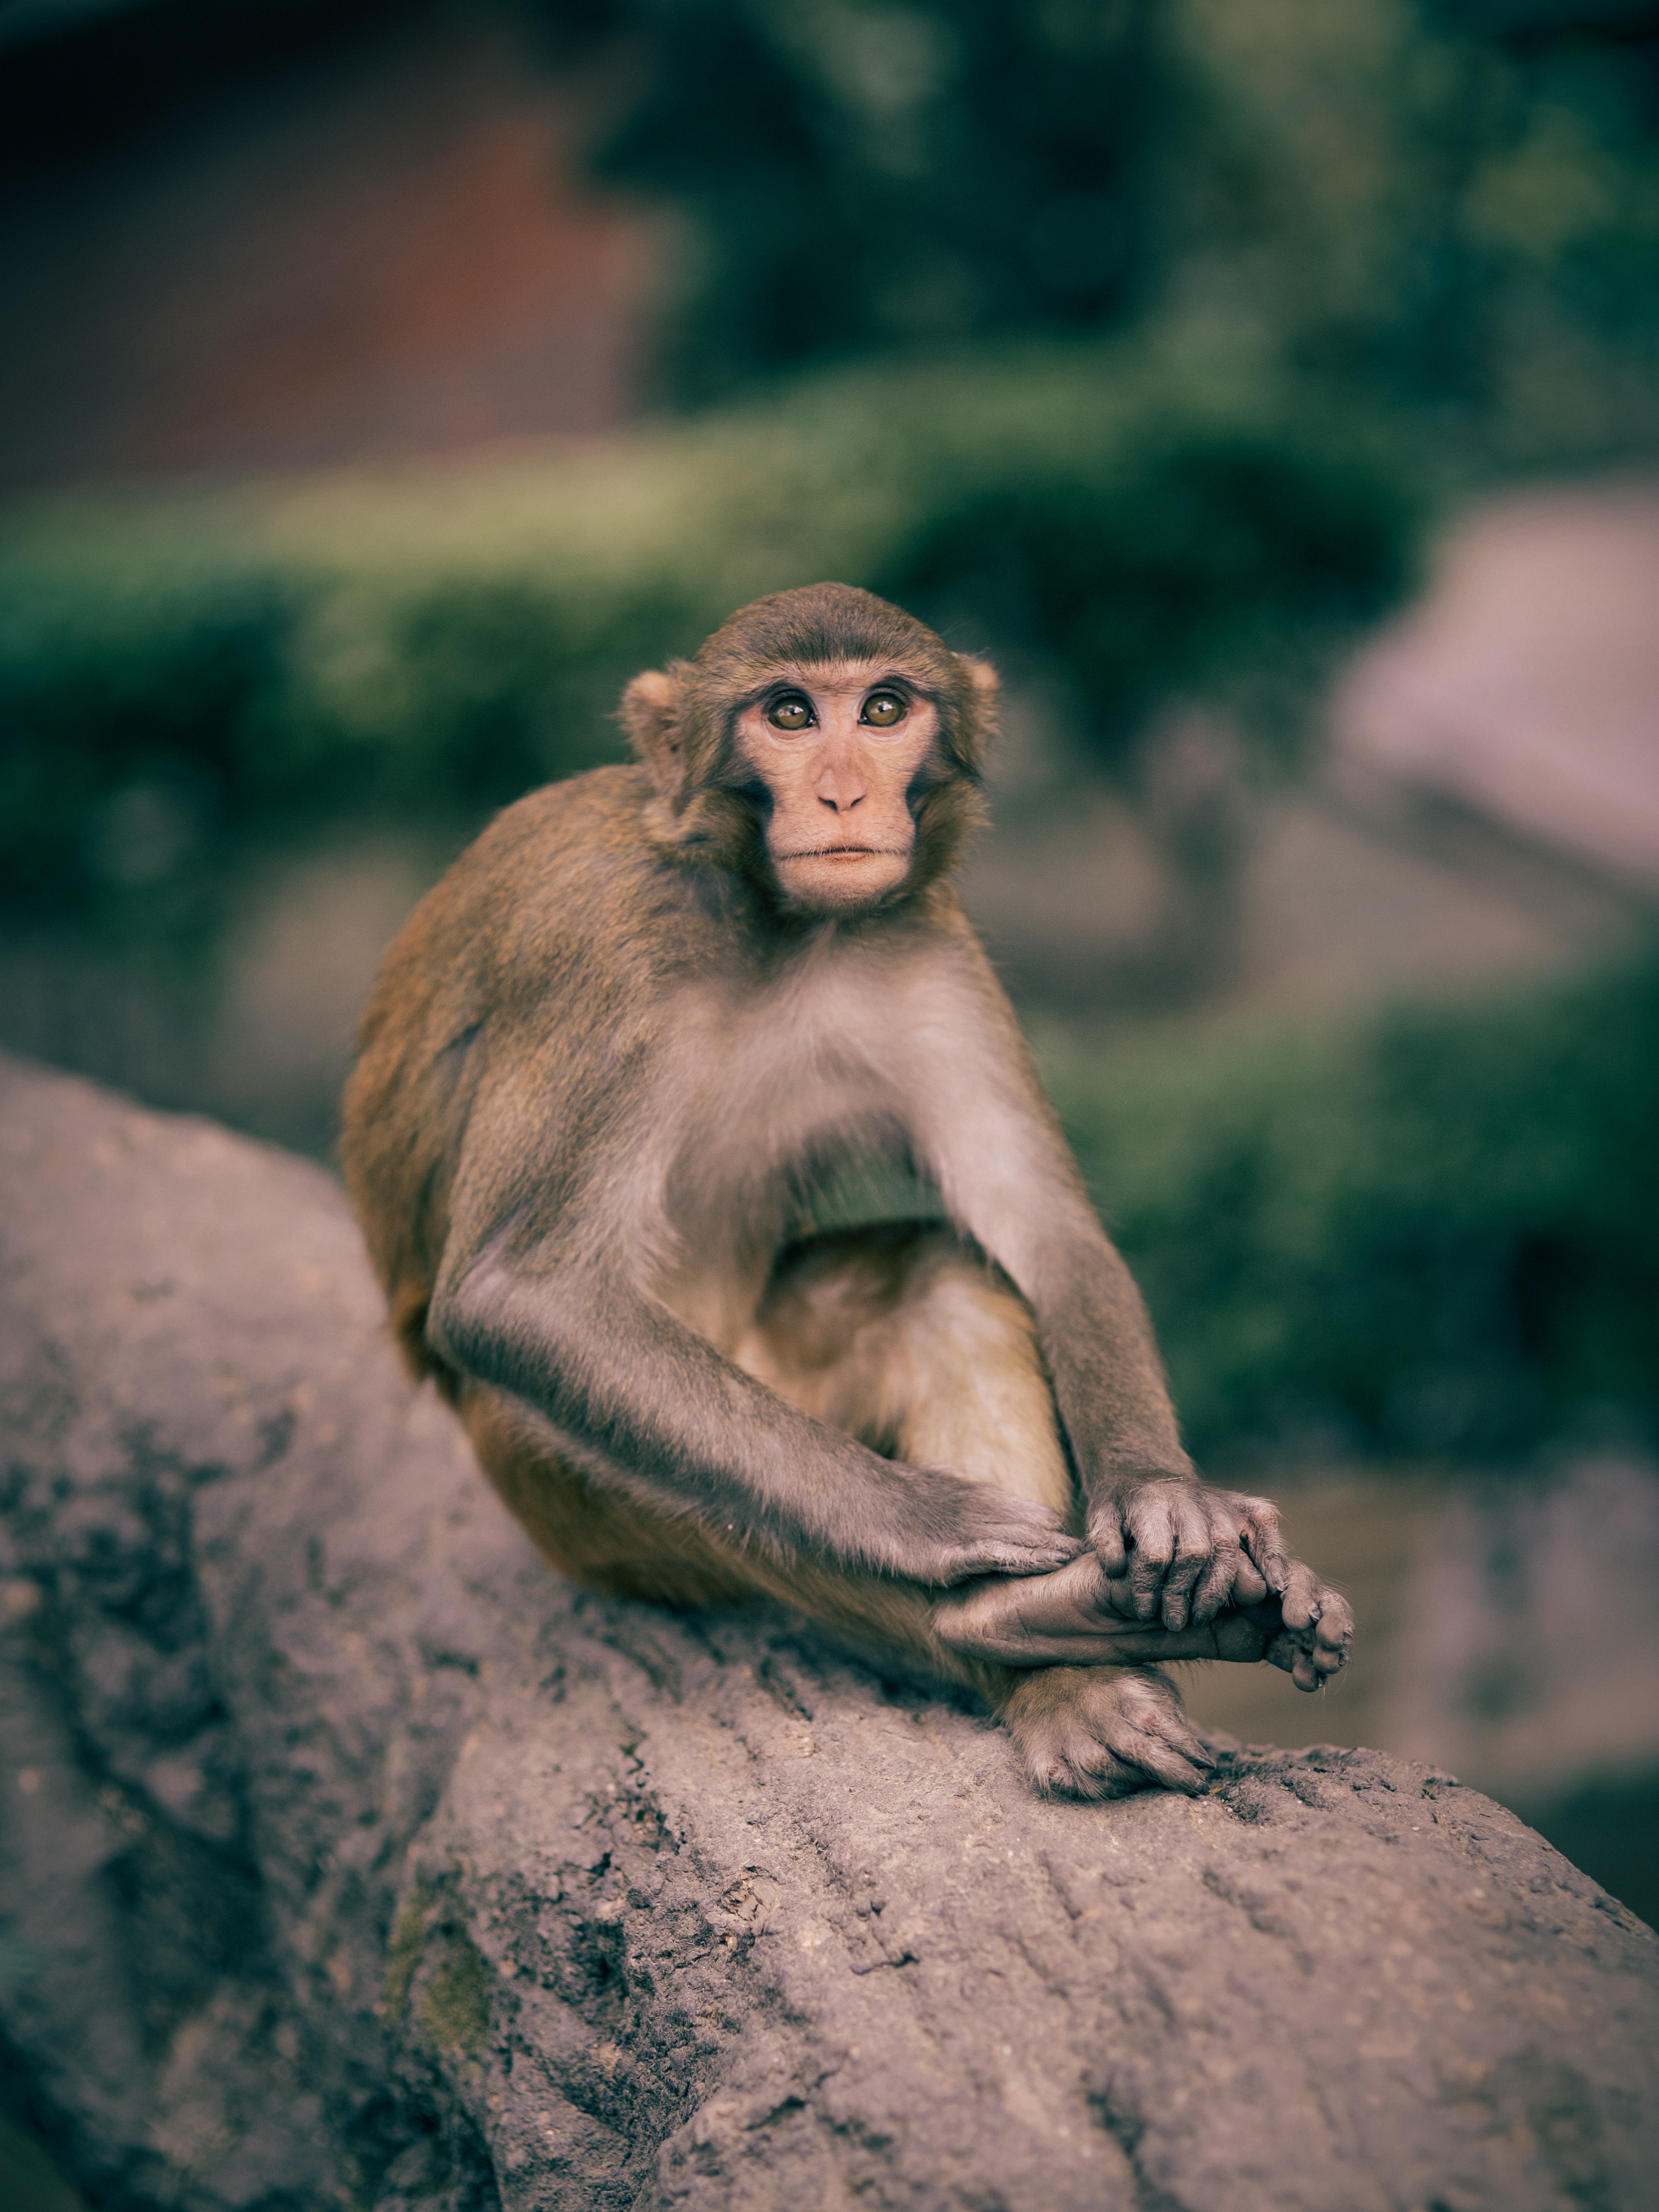
natural, hair, head, eye, human body, wood, flash photography, organism, primate, terrestrial animal, tree, People in nature, forest, leisure, art, sitting, macaque, grass, wildlife, darkness, fur, soil, rock, landscape, mythology, flesh, portrait photography